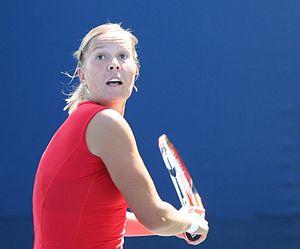
Portrait de Hradecká à l'US Open 2009